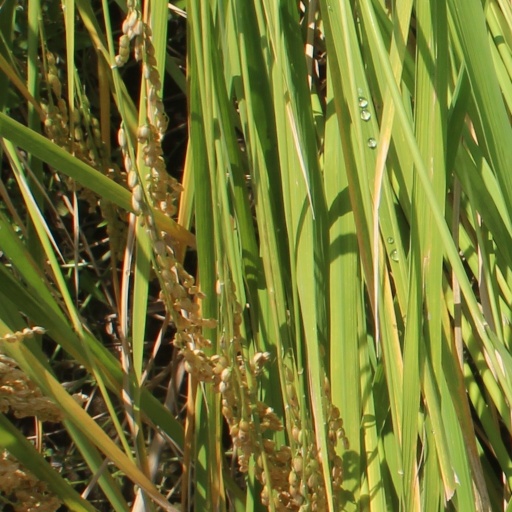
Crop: rice